Charles Ingram

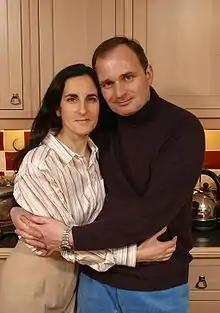
Ingram with his wife Diana in 2006

Since leaving the Army, Ingram has written two novels: "The Network" (2006) and "Deep Siege" (2007).